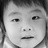
Emotion: neutral